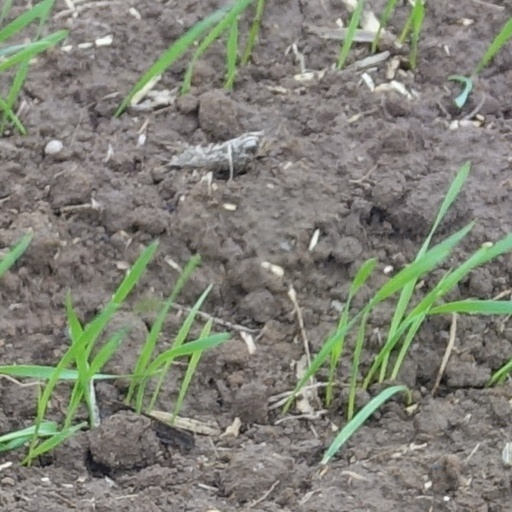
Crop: wheat